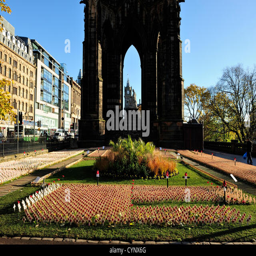
beside late gothic revival structure marking